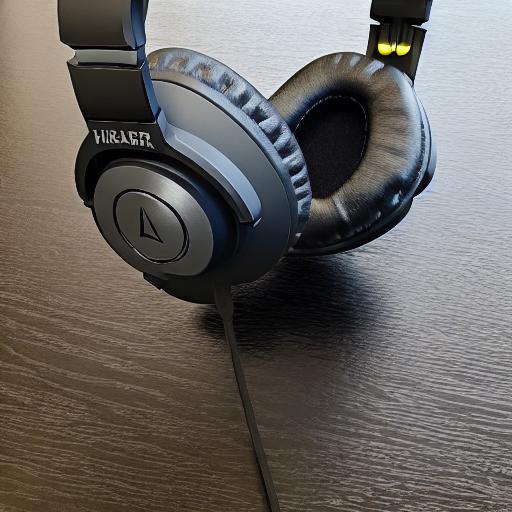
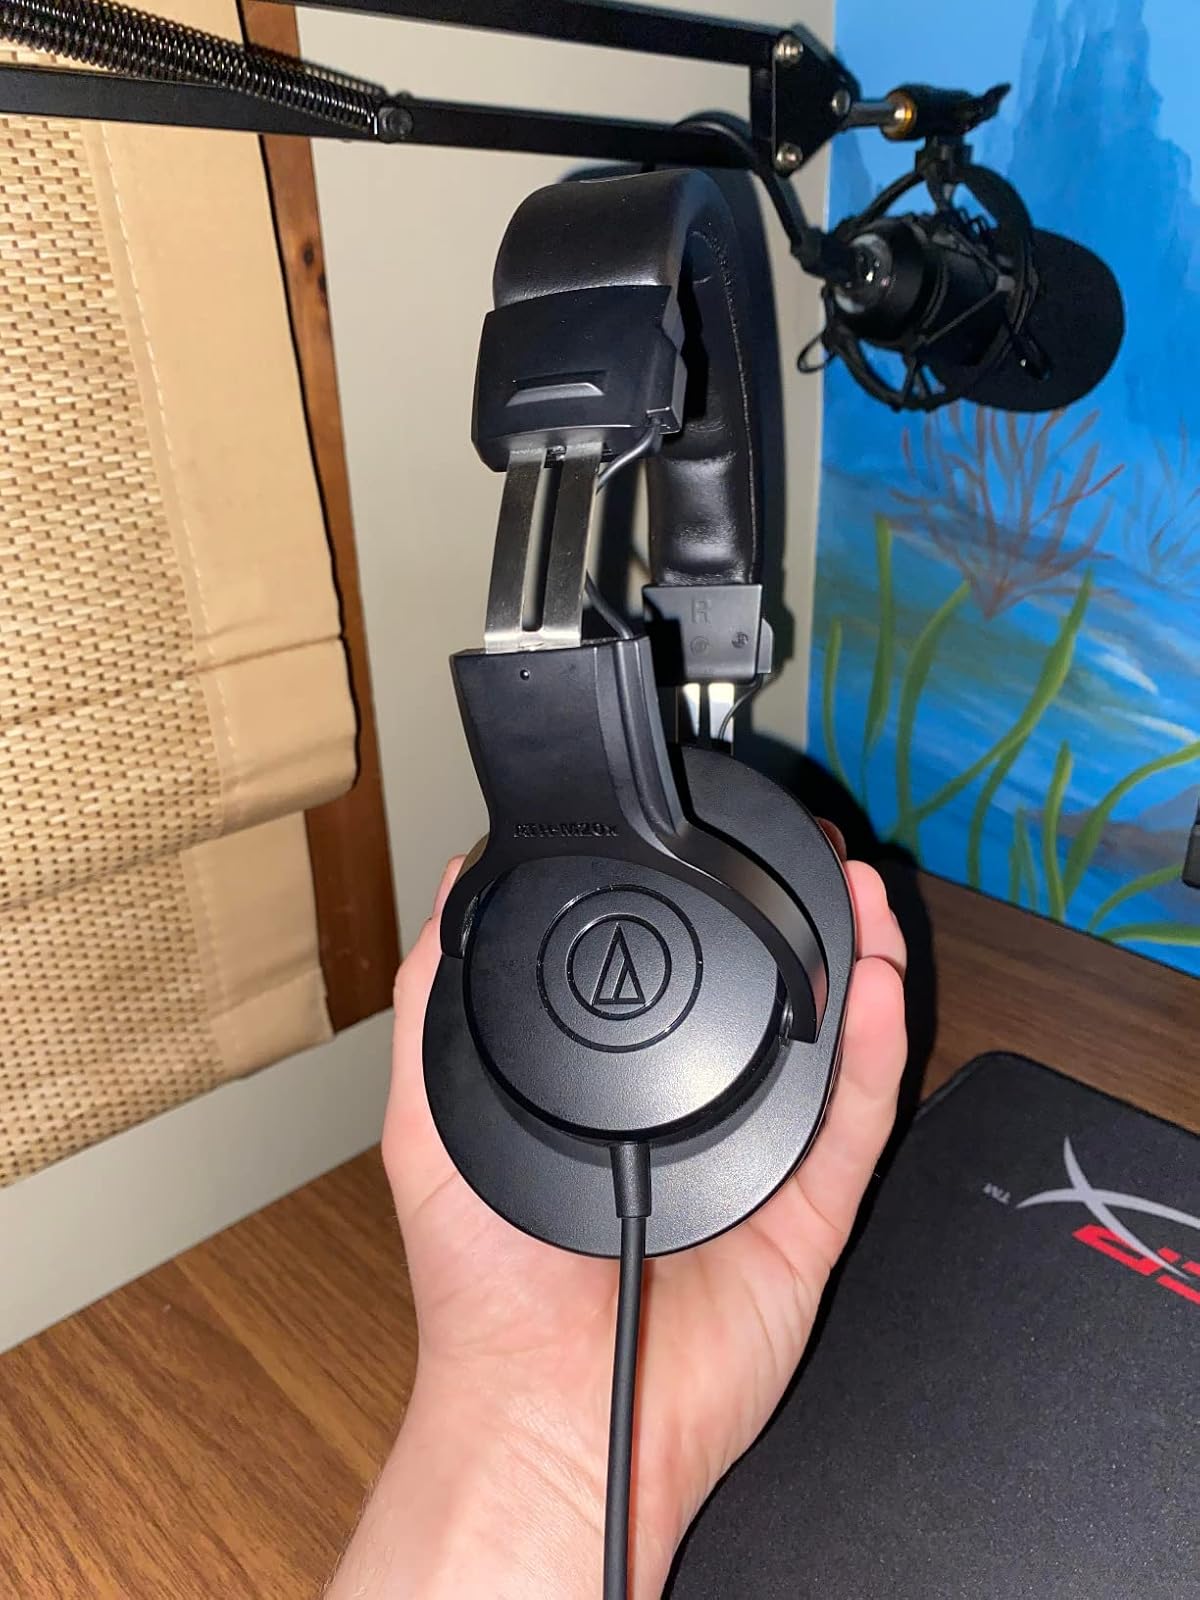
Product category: headphones
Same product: no